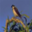
Label: bird